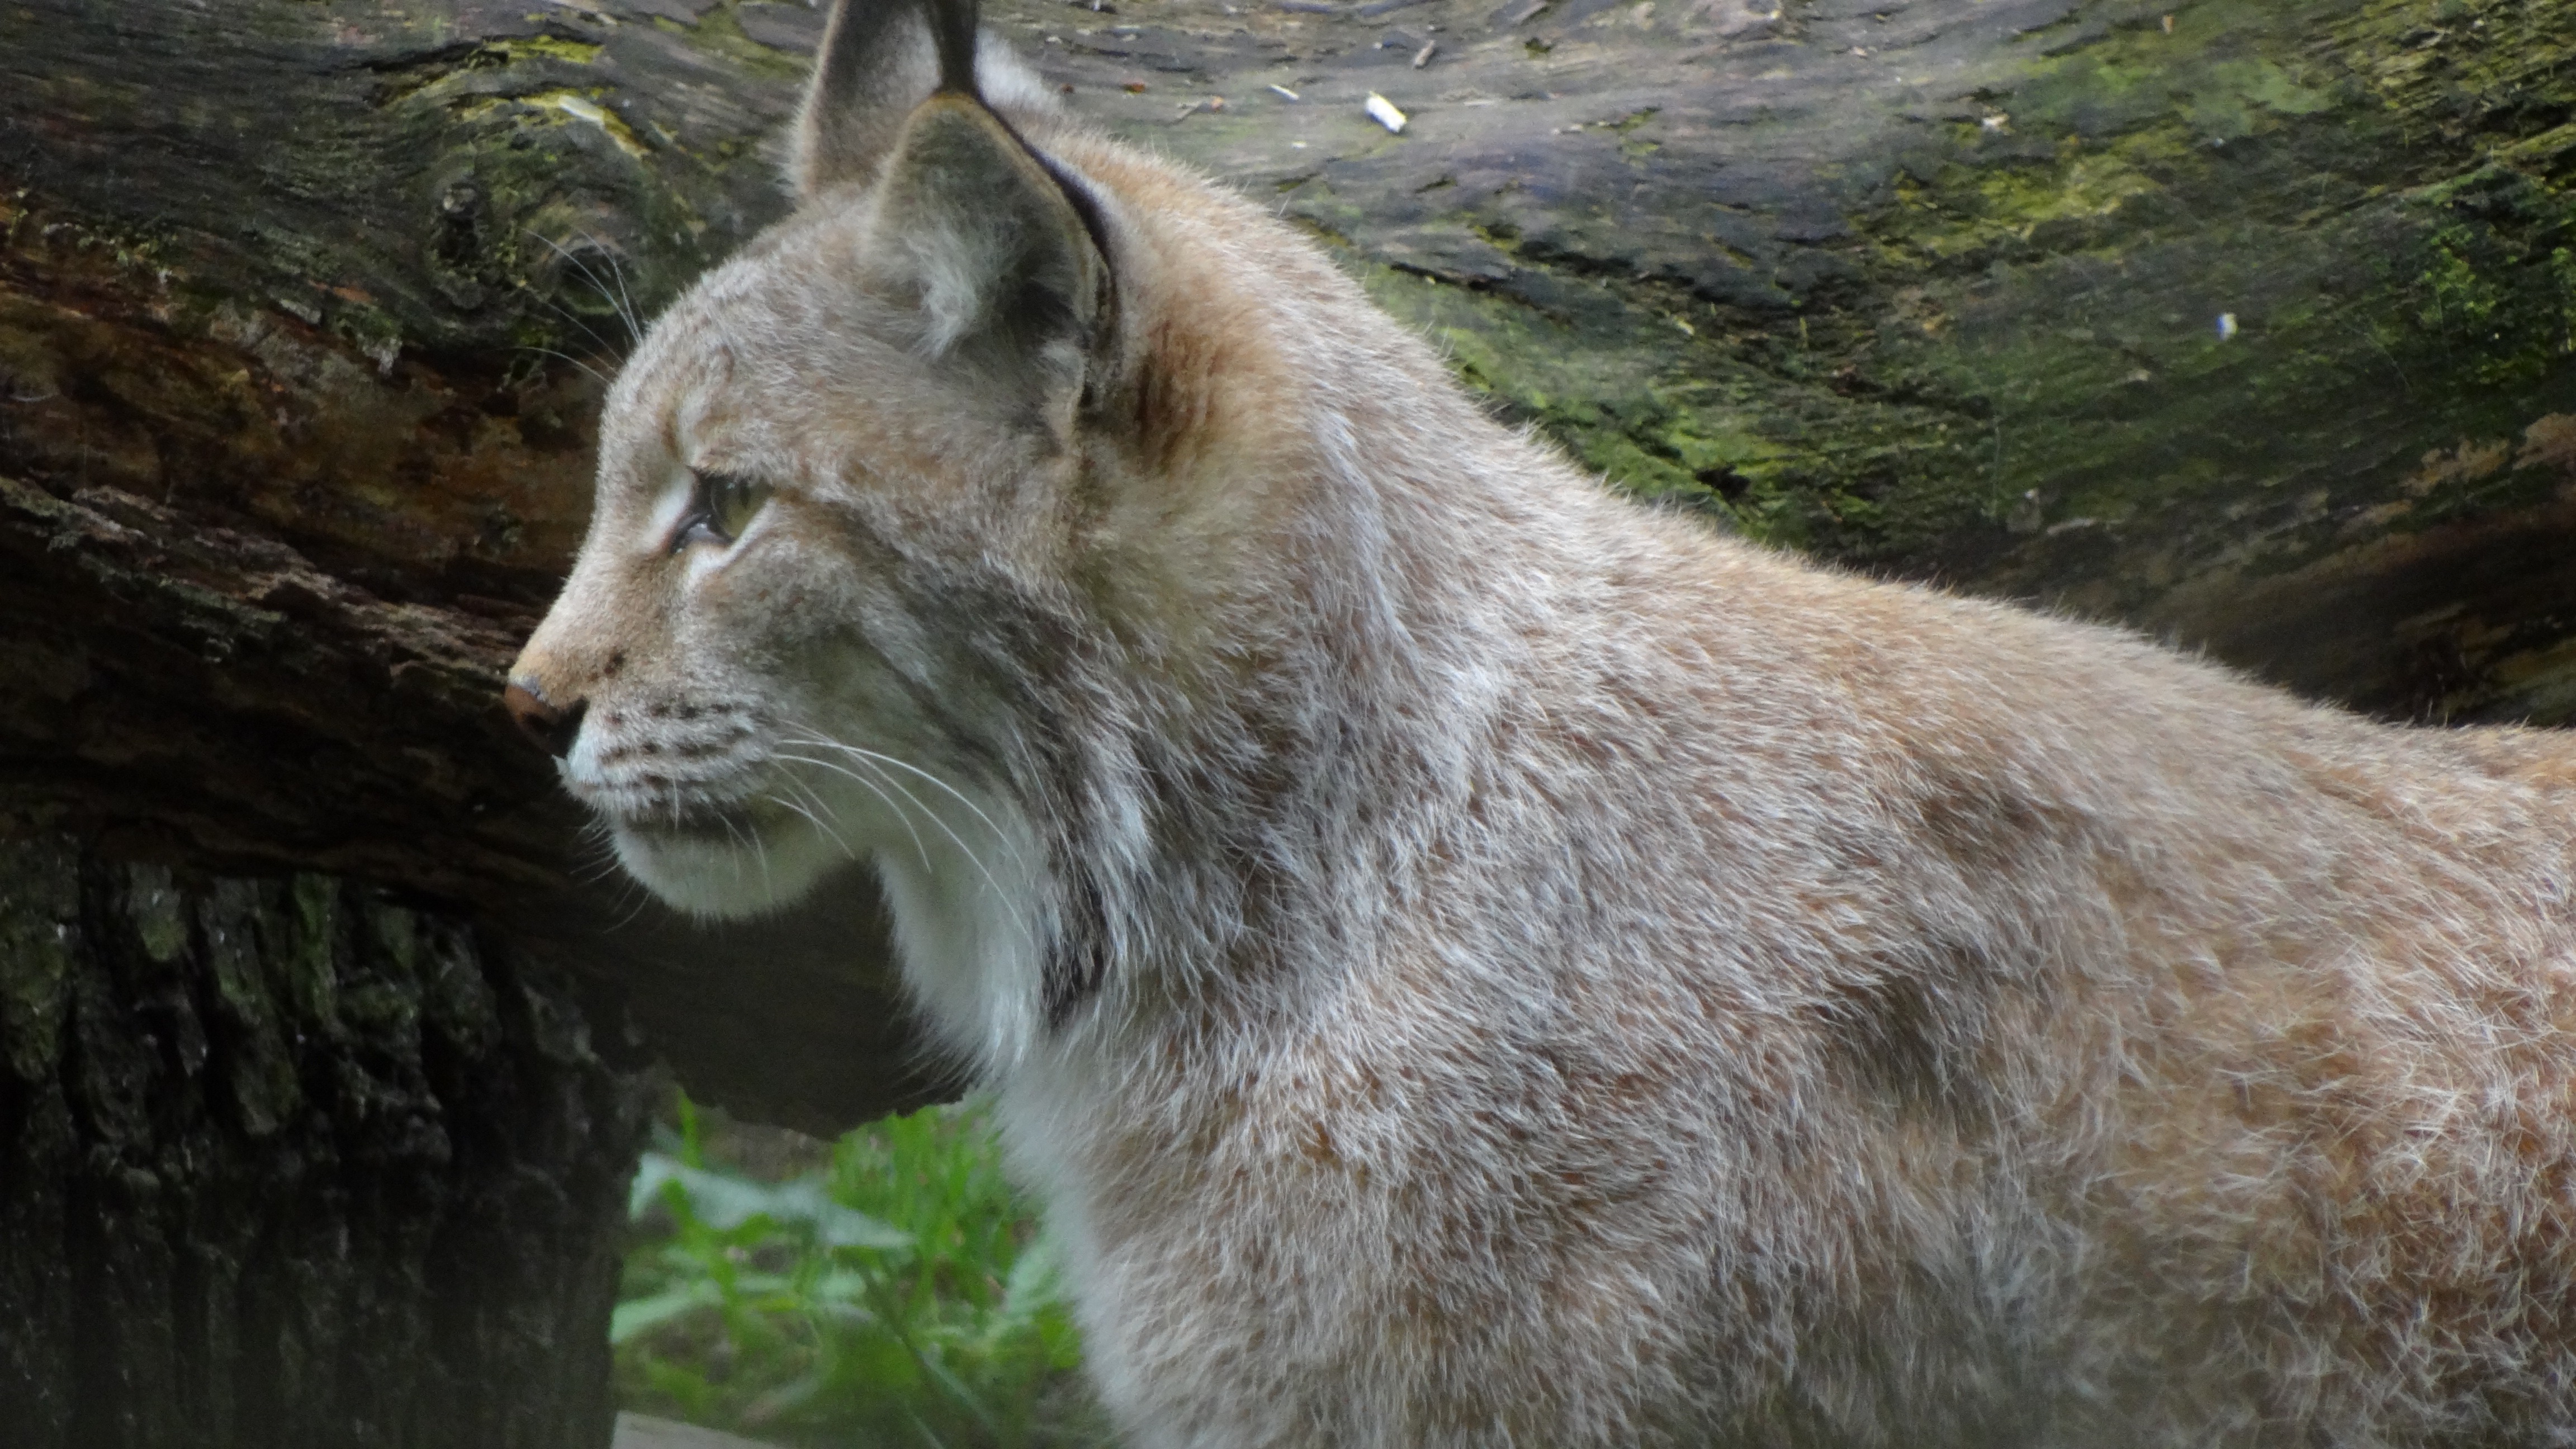
wildlife, zoo, mammal, wolf, fauna, vertebrate, lynx, wildcat, cougar, puma, wild cat